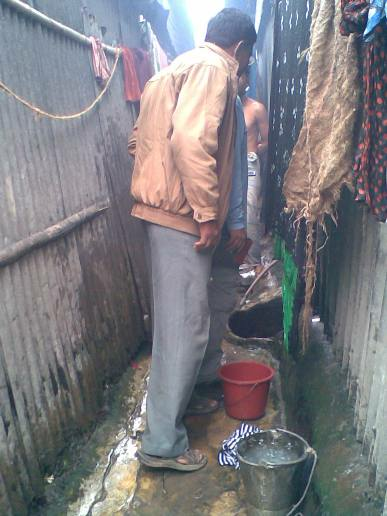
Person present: Yes